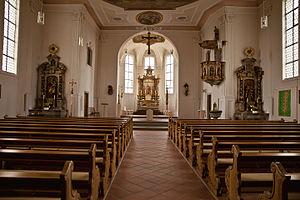
The Baroque Church of St. Ulrich and Magnus in Bodnegg Die Barockkirche St. Ulrich und Magnus in Bodnegg L'église baroque de Saint-Ulrich et Magnus dans Bodnegg